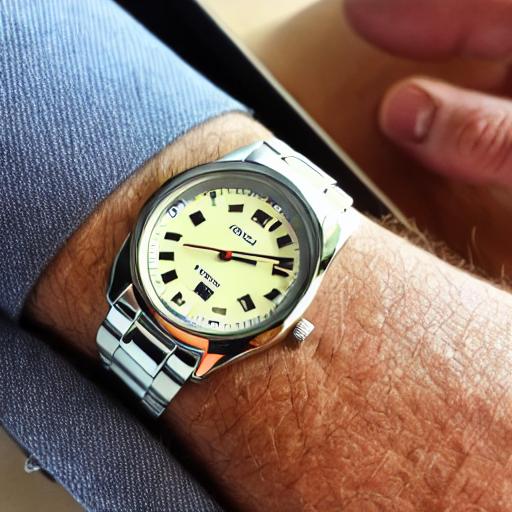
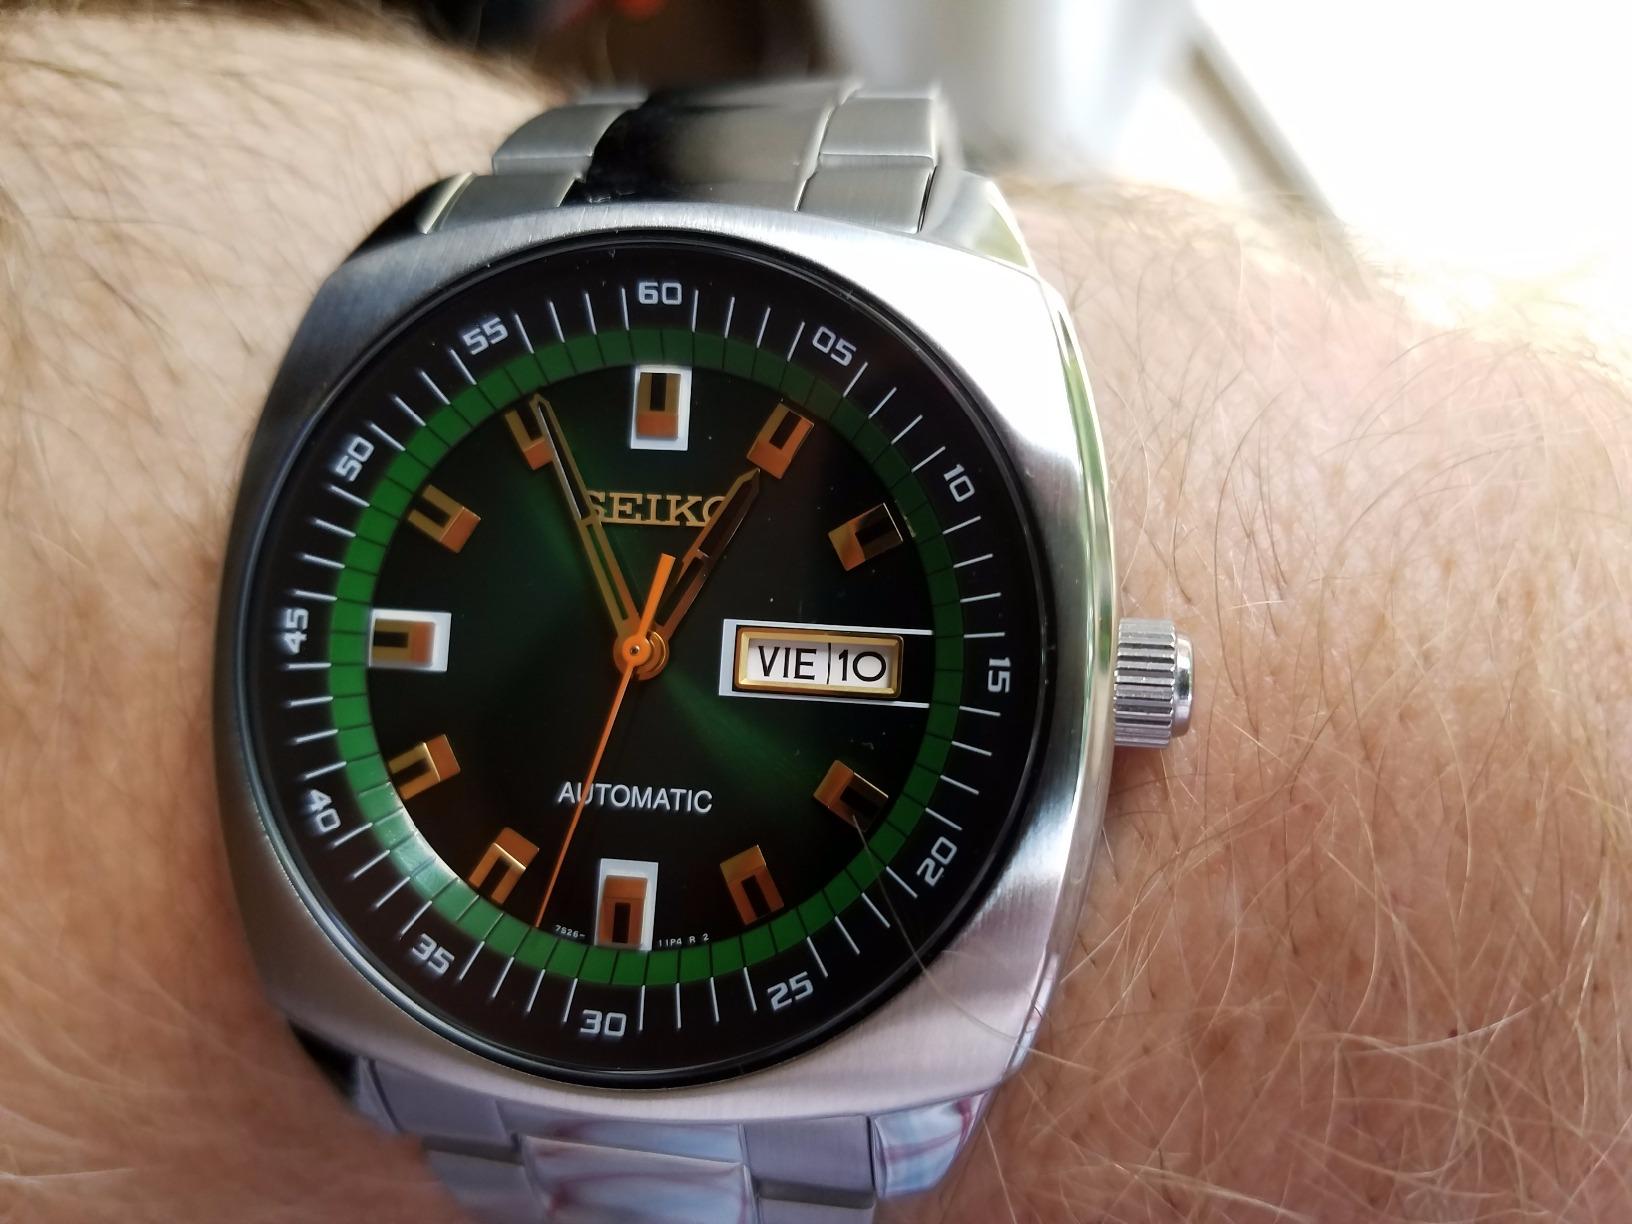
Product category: accessories_watch
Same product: no